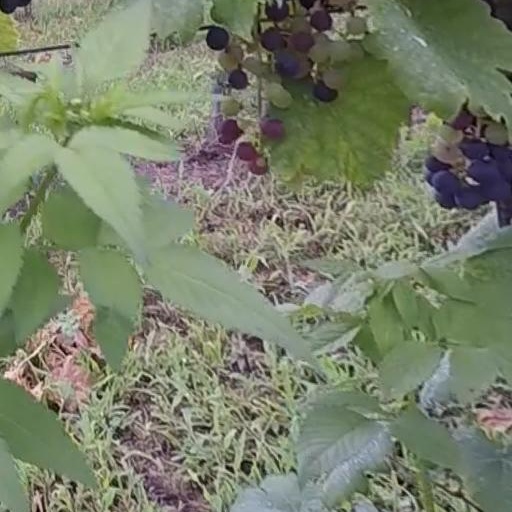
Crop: grape